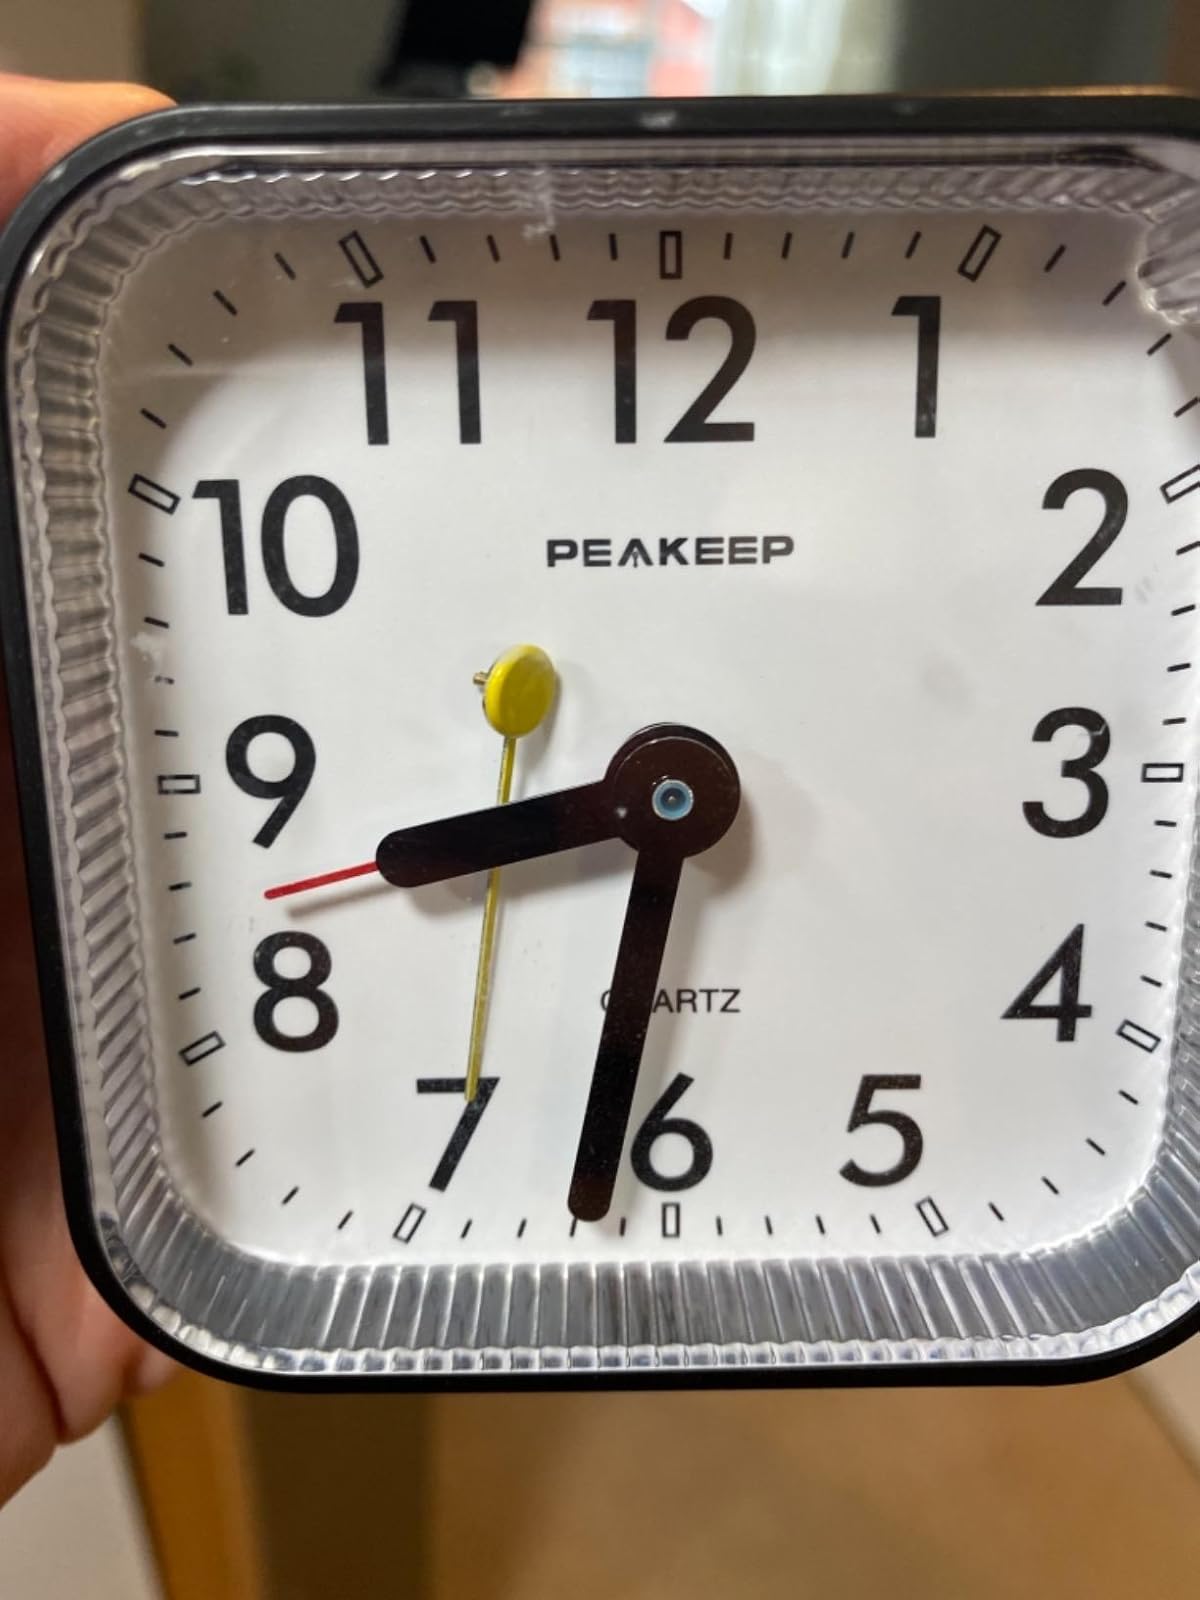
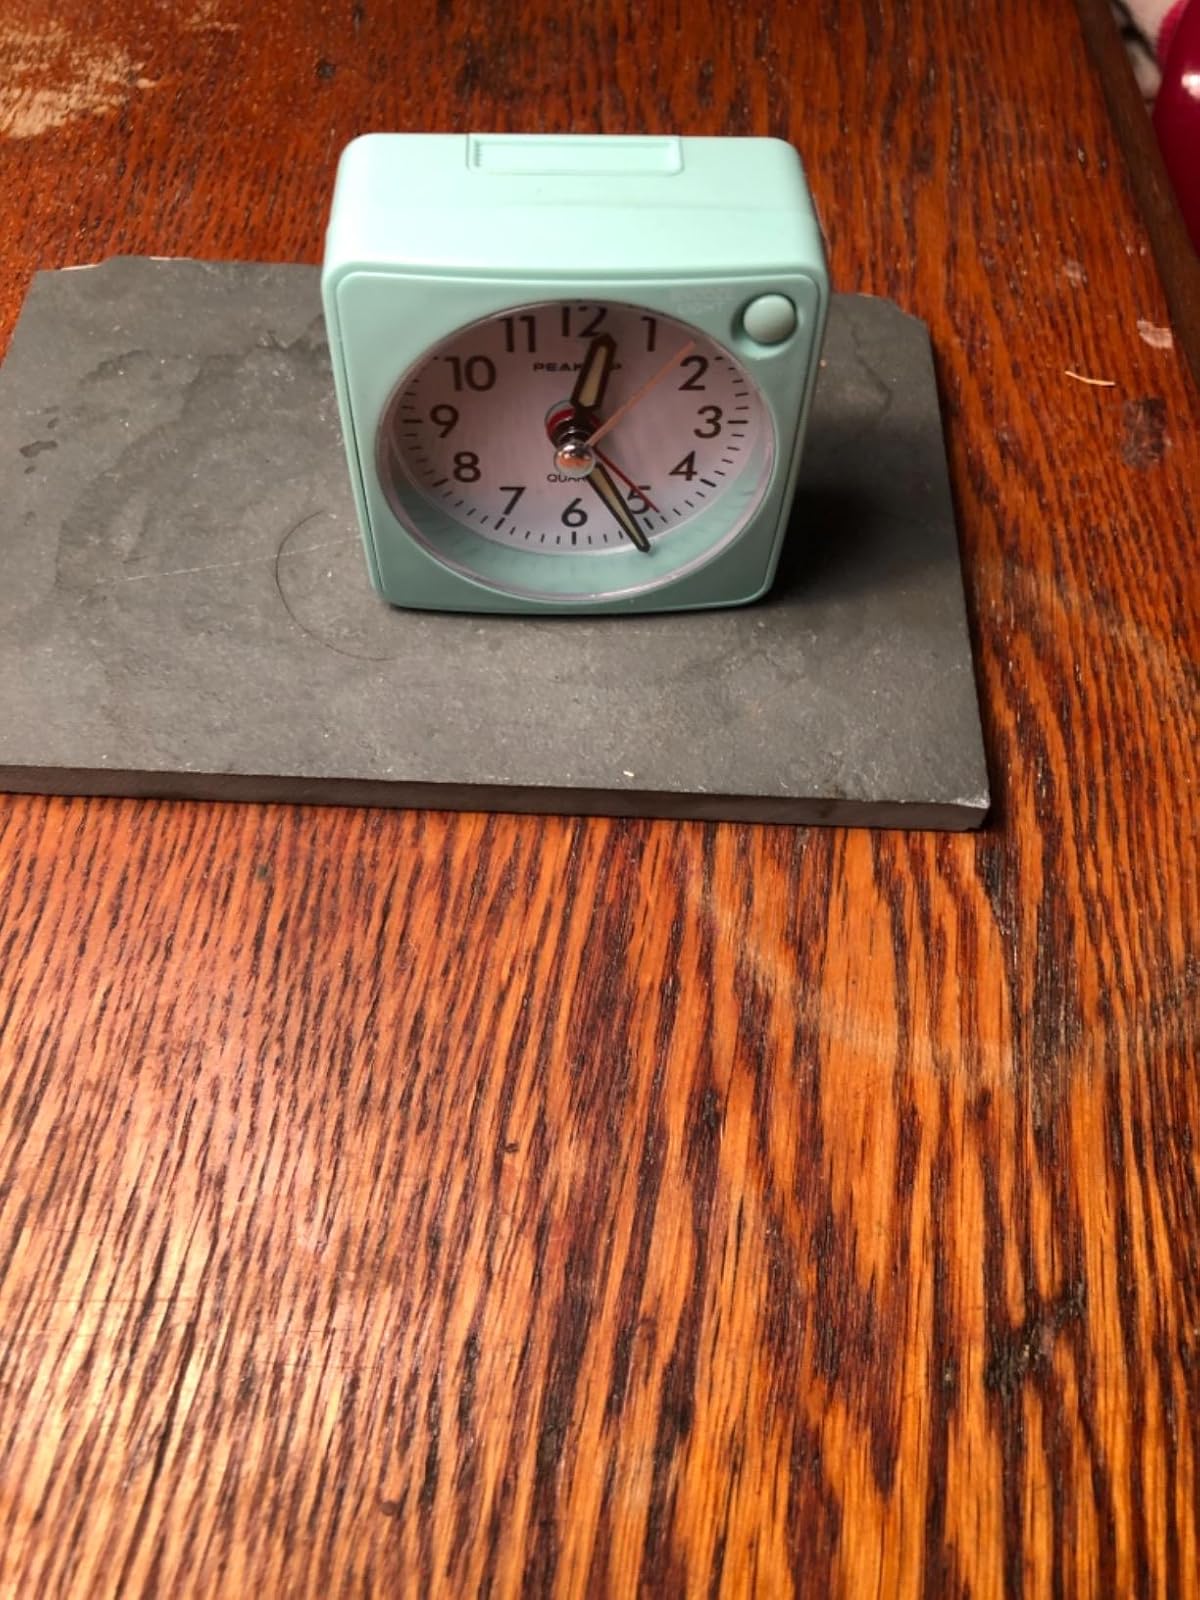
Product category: clock
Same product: no